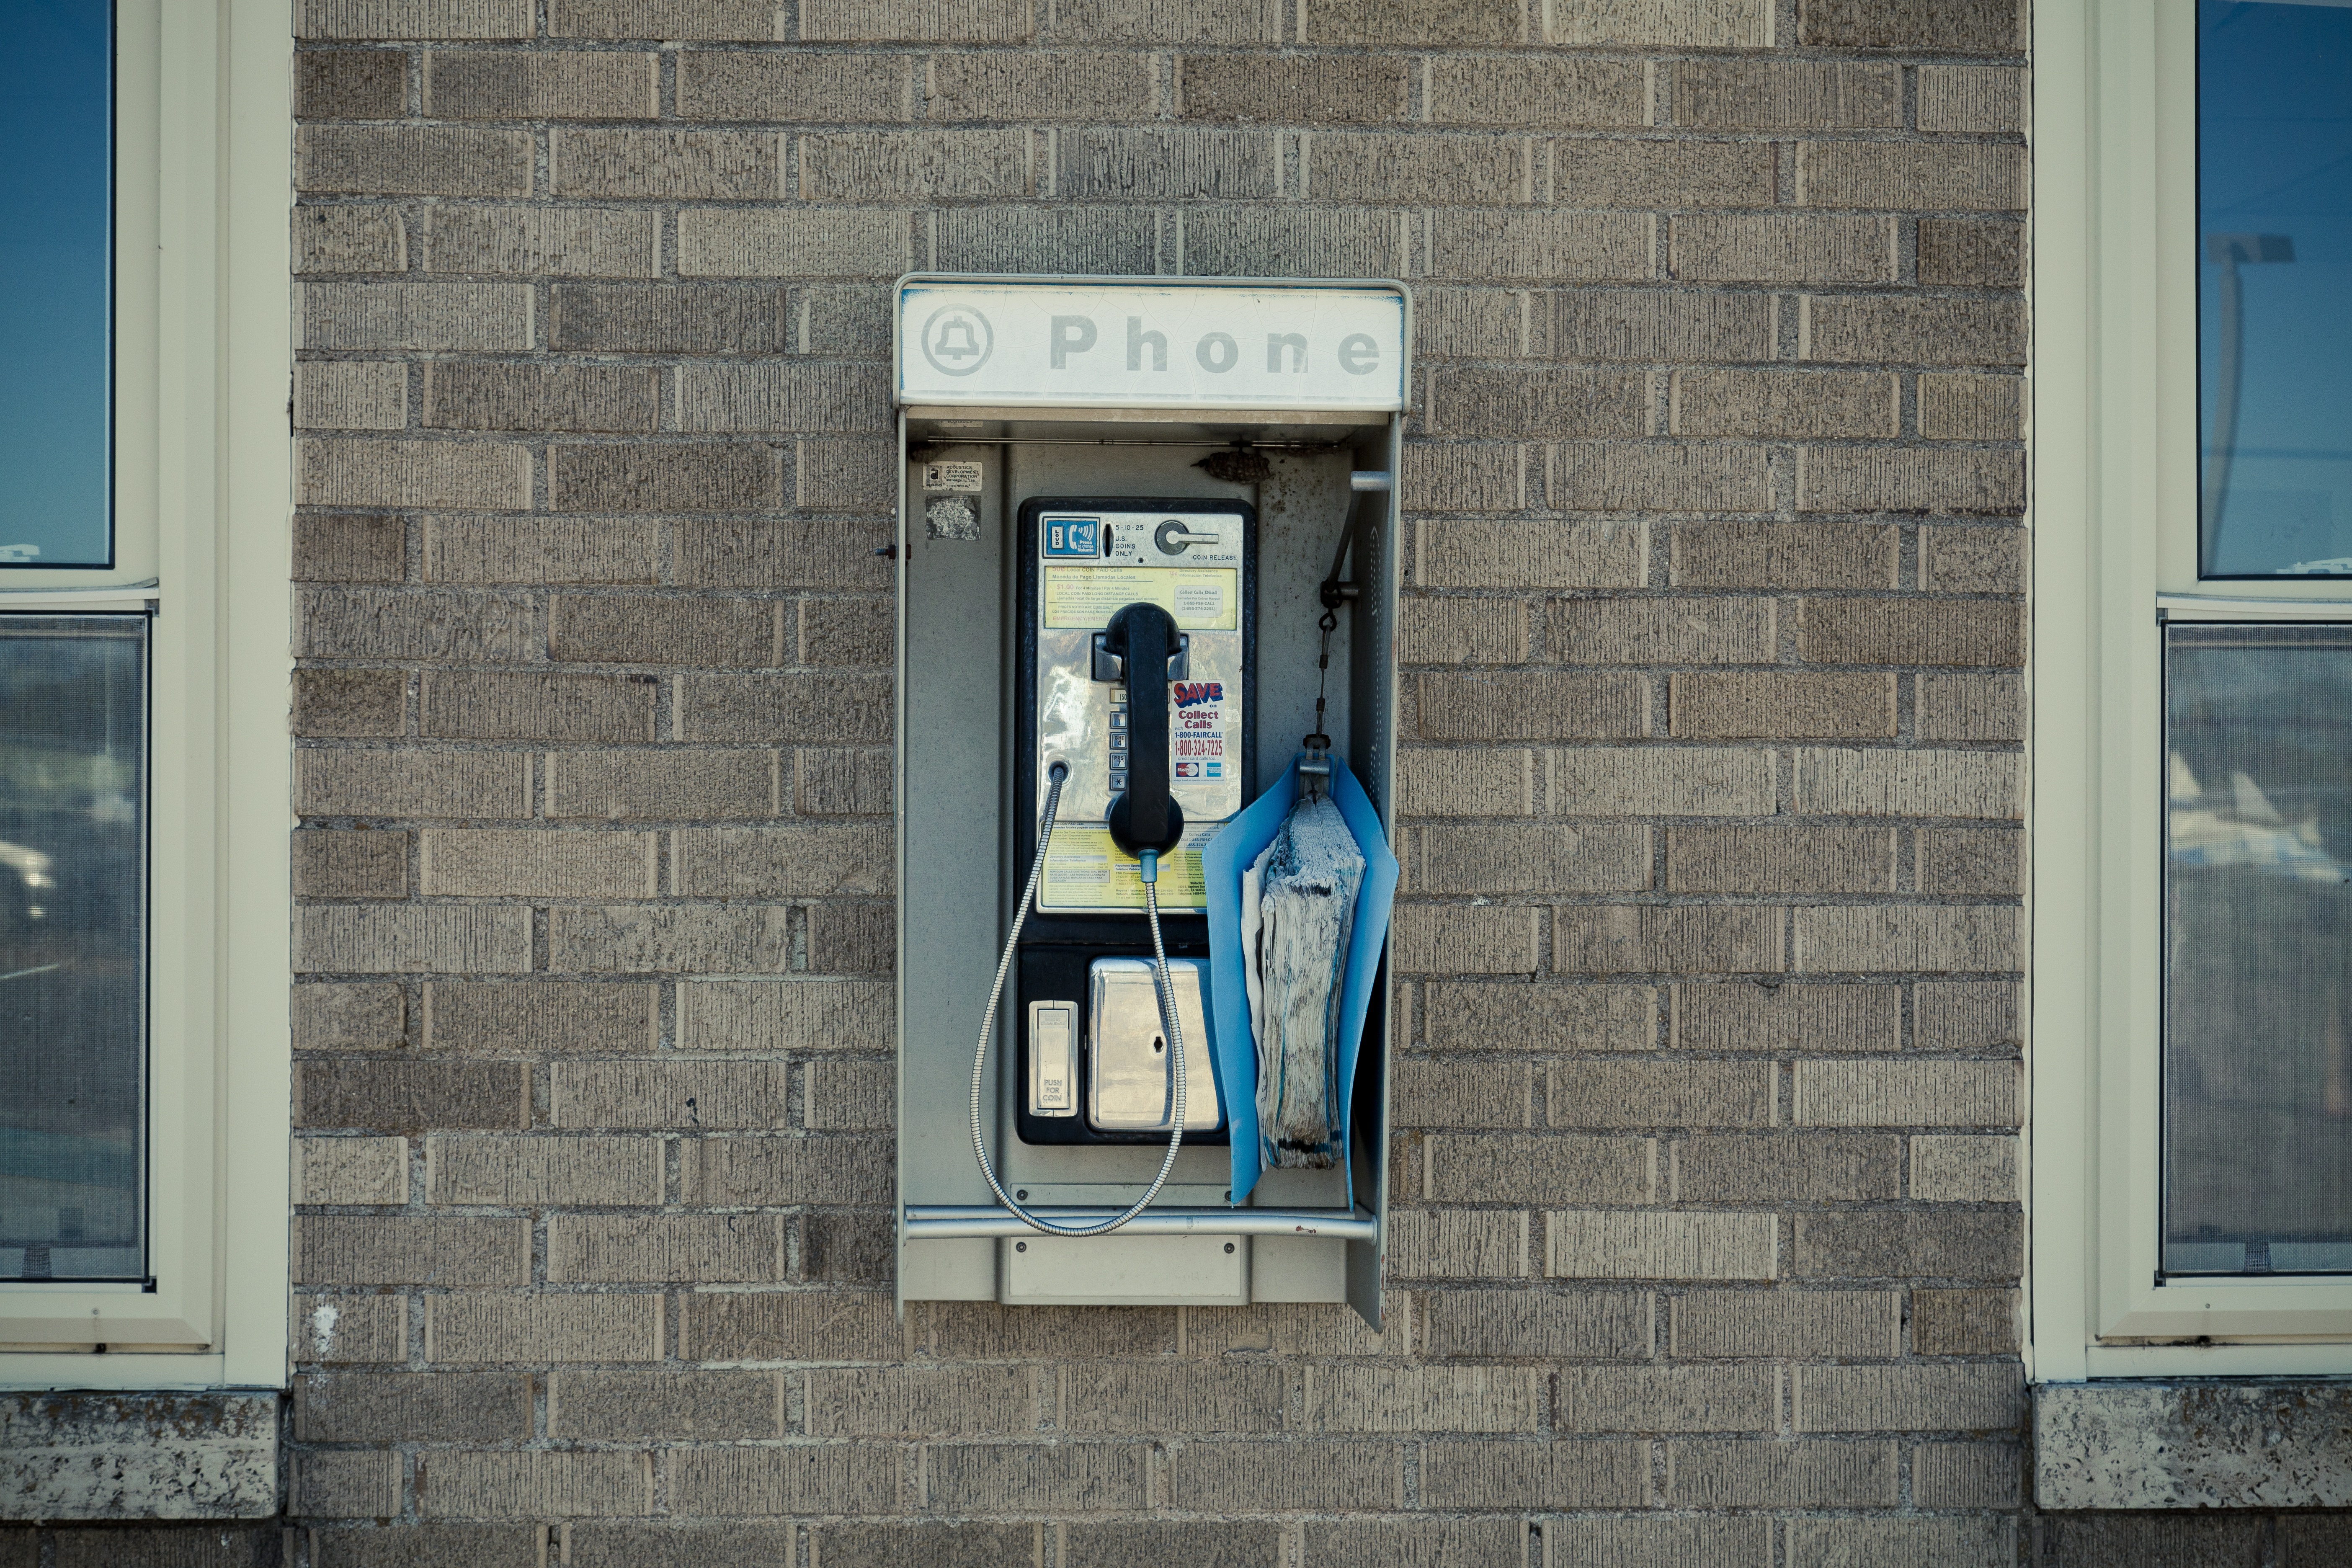
architecture, street, retro, window, old, home, wall, phone, telephone, communication, facade, blue, lighting, door, interior design, pay phone, public, english, classic, telecommunications, booth, pay, urban area, telephone booth